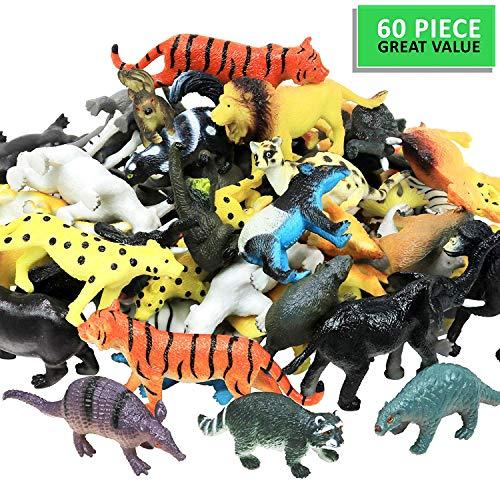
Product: Click N' Play Mini Animal Figurine Counters Playset, Assorted Set of 60
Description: Over 60 mini Assorted animals a great addition to any animal or farm play set.
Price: $13.94
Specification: ProductDimensions:5x5x4inches|ItemWeight:15.2ounces|ShippingWeight:15.2ounces(Viewshippingratesandpolicies)|ASIN:B07J5YKFJG|Itemmodelnumber:810301031005|Manufacturerrecommendedage:4-20years